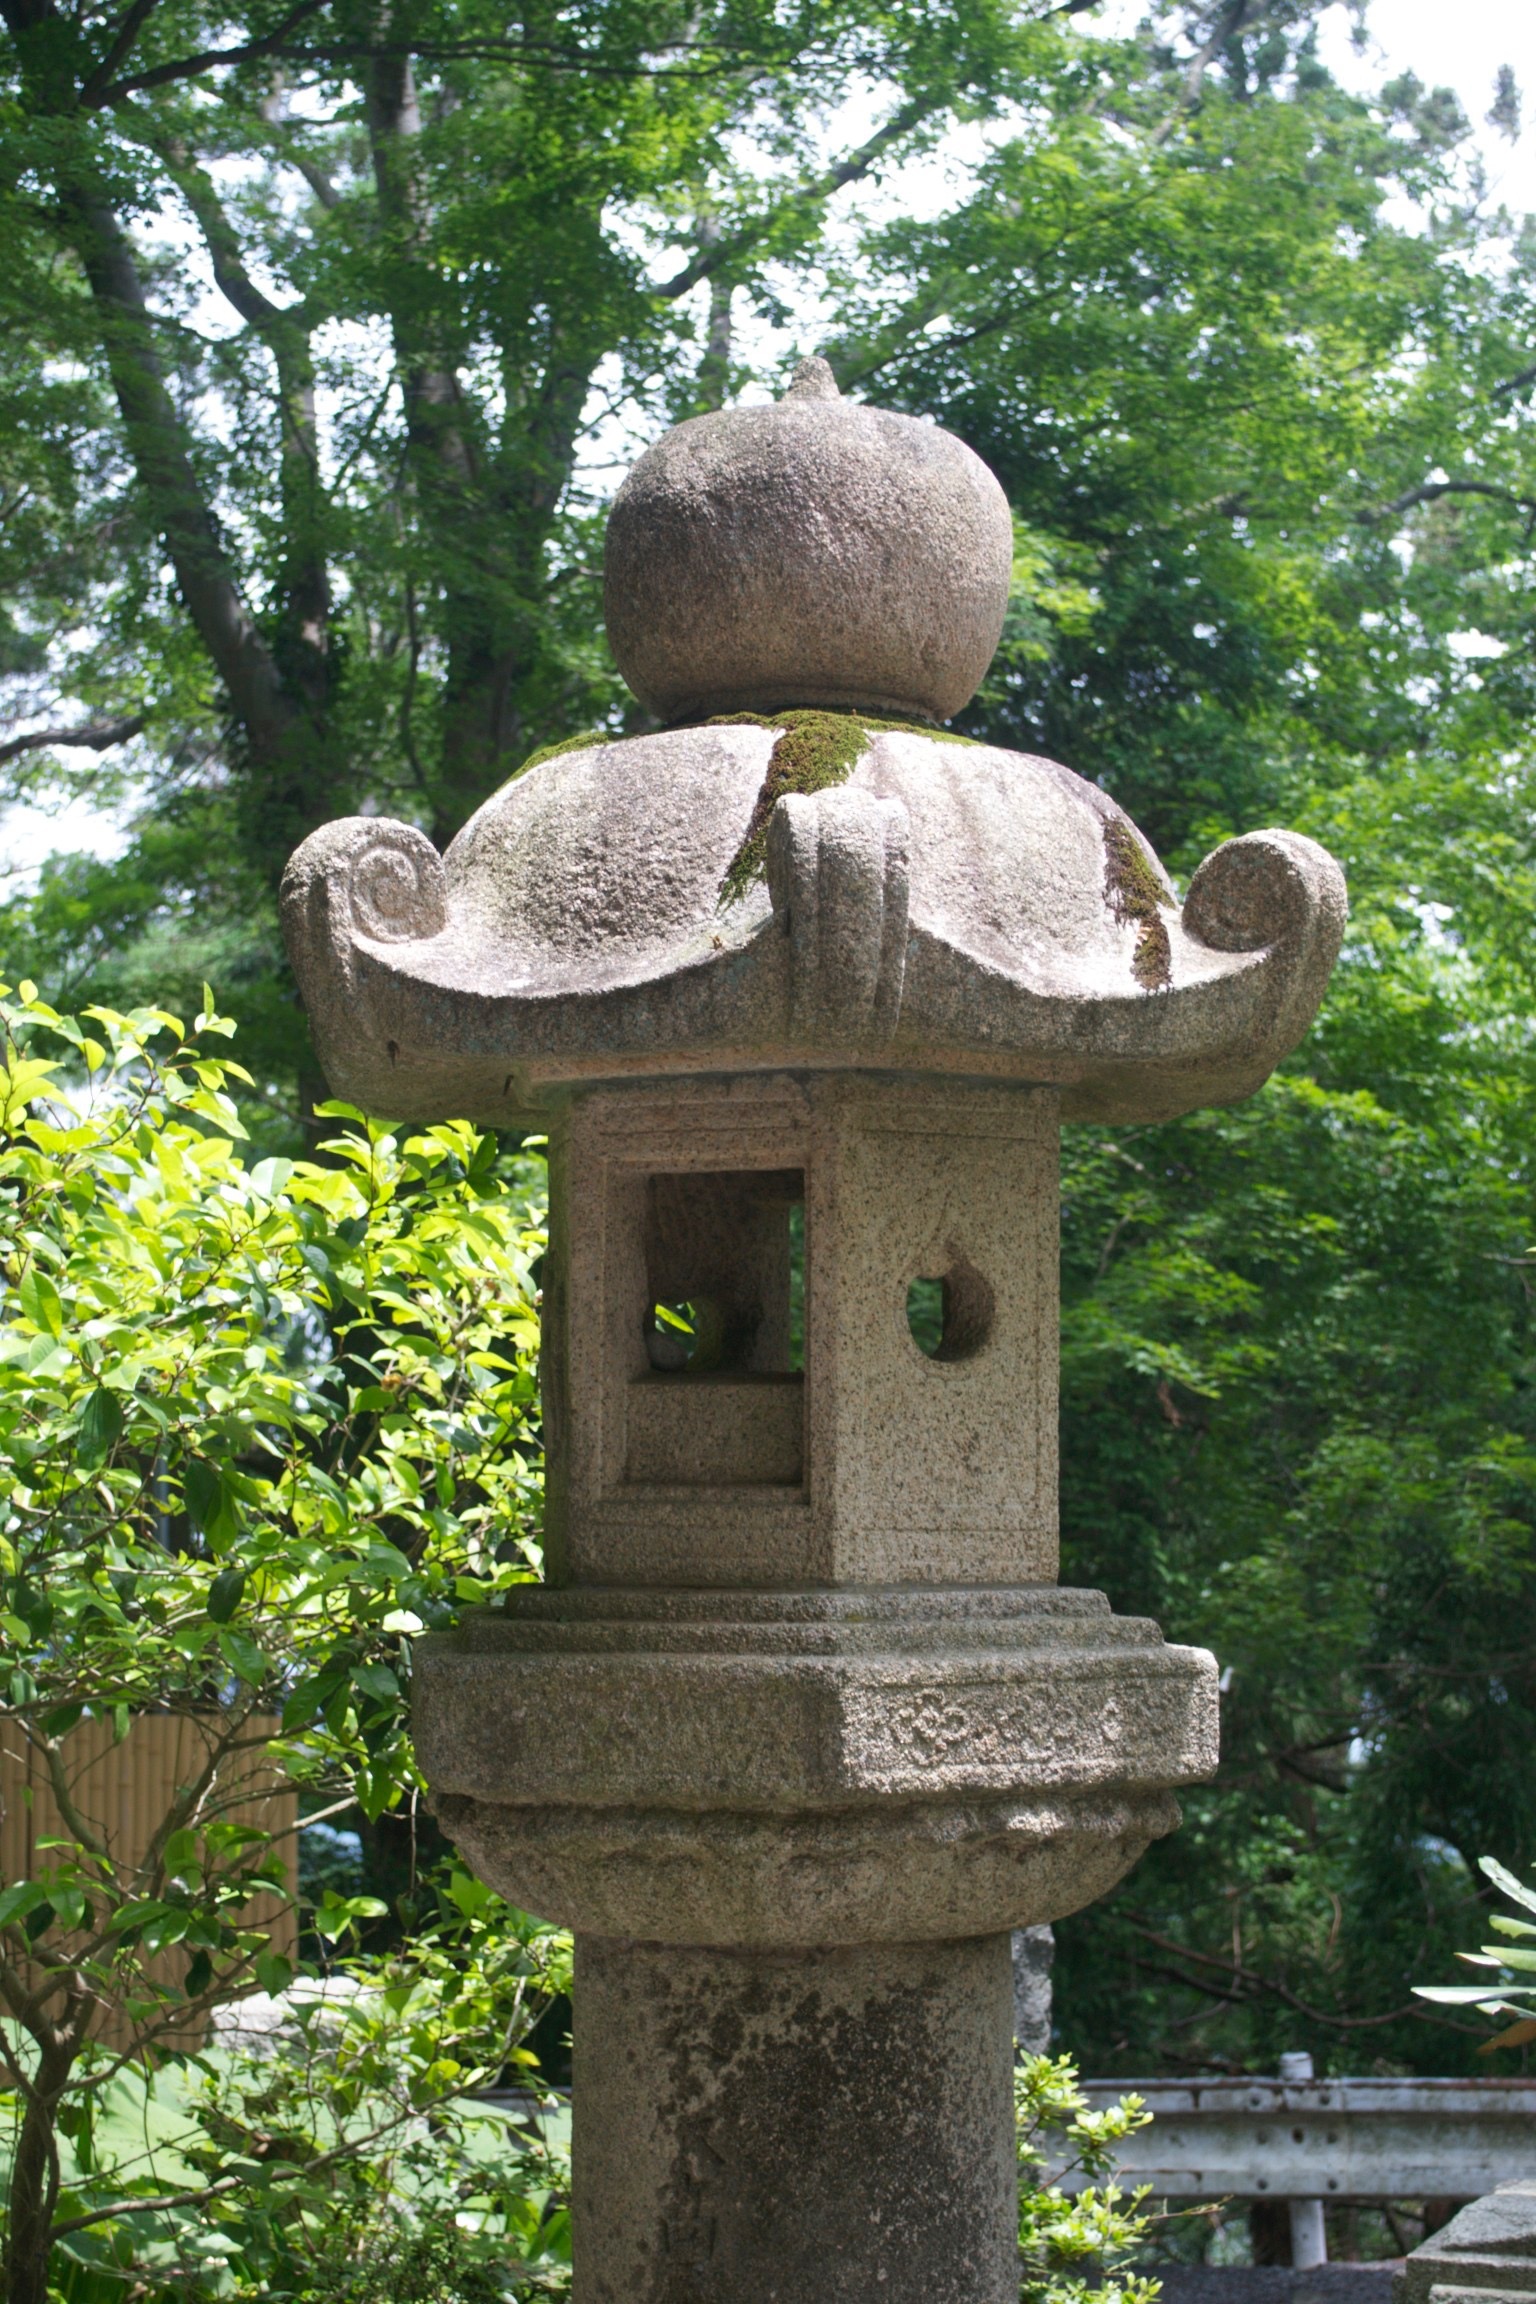
park, botany, garden, sculpture, art, shrine